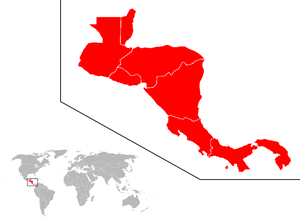
Cet article traite de l'année 1972 de l'Équipe de France de football.